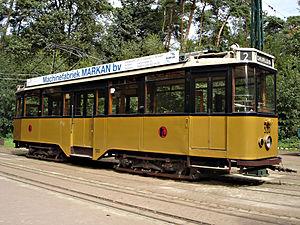
L’écomusée des Pays-Bas est un musée néerlandais de plein air situé à Arnhem. Il offre un aperçu des conditions de vie aux Pays-Bas sur les 350 dernières années.